Chandigarh Group of Colleges

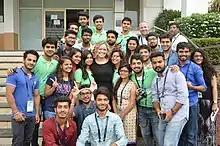
CGC students with foreign guest

4500 Multinational corporations such as Infosys, Wipro, Microsoft, Google, HCL, Larsen & Toubro Infotech, Tata Motors, Cadence, Dell, Polaris, SAP Labs, Adobe Systems, Citrix Systems, Oracle, Cognizant, Bharti Airtel, Deloitte, IBM, Tech Mahindra visit the Landran and Jhanjeri campuses with more than 490 job offers . Though no. of placements does not ensure that the grabbed placements are high because most of the recruiters are mass recruiters.